Richard Hittleman

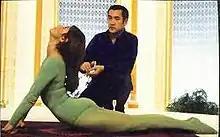
Teaching yoga on his television program "Yoga for Health", with Lyn Marshall

Richard Hittleman (7 March 1927 – 14 October 1991) was an American yoga teacher and author who taught Hatha and Raja Yoga through one of the first yoga television series, "Yoga for Health".